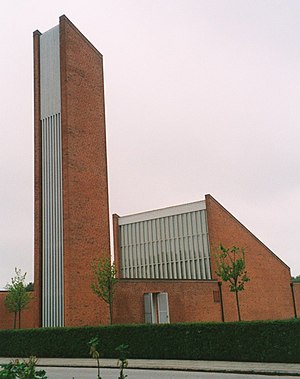
Stoholm Kirke
Stoholm Kirke
Stoholm Kirke - set fra Søndergade
Stoholm Kirke er en kirke i Viborg Stift. Kirken er opført i en modernistisk stil 1971 efter tegninger af kgl. bygningsinspektør Leopold Teschl, som er fra Frederikshavn. Her er der en søsterkirke, som er udført af andre materialer.